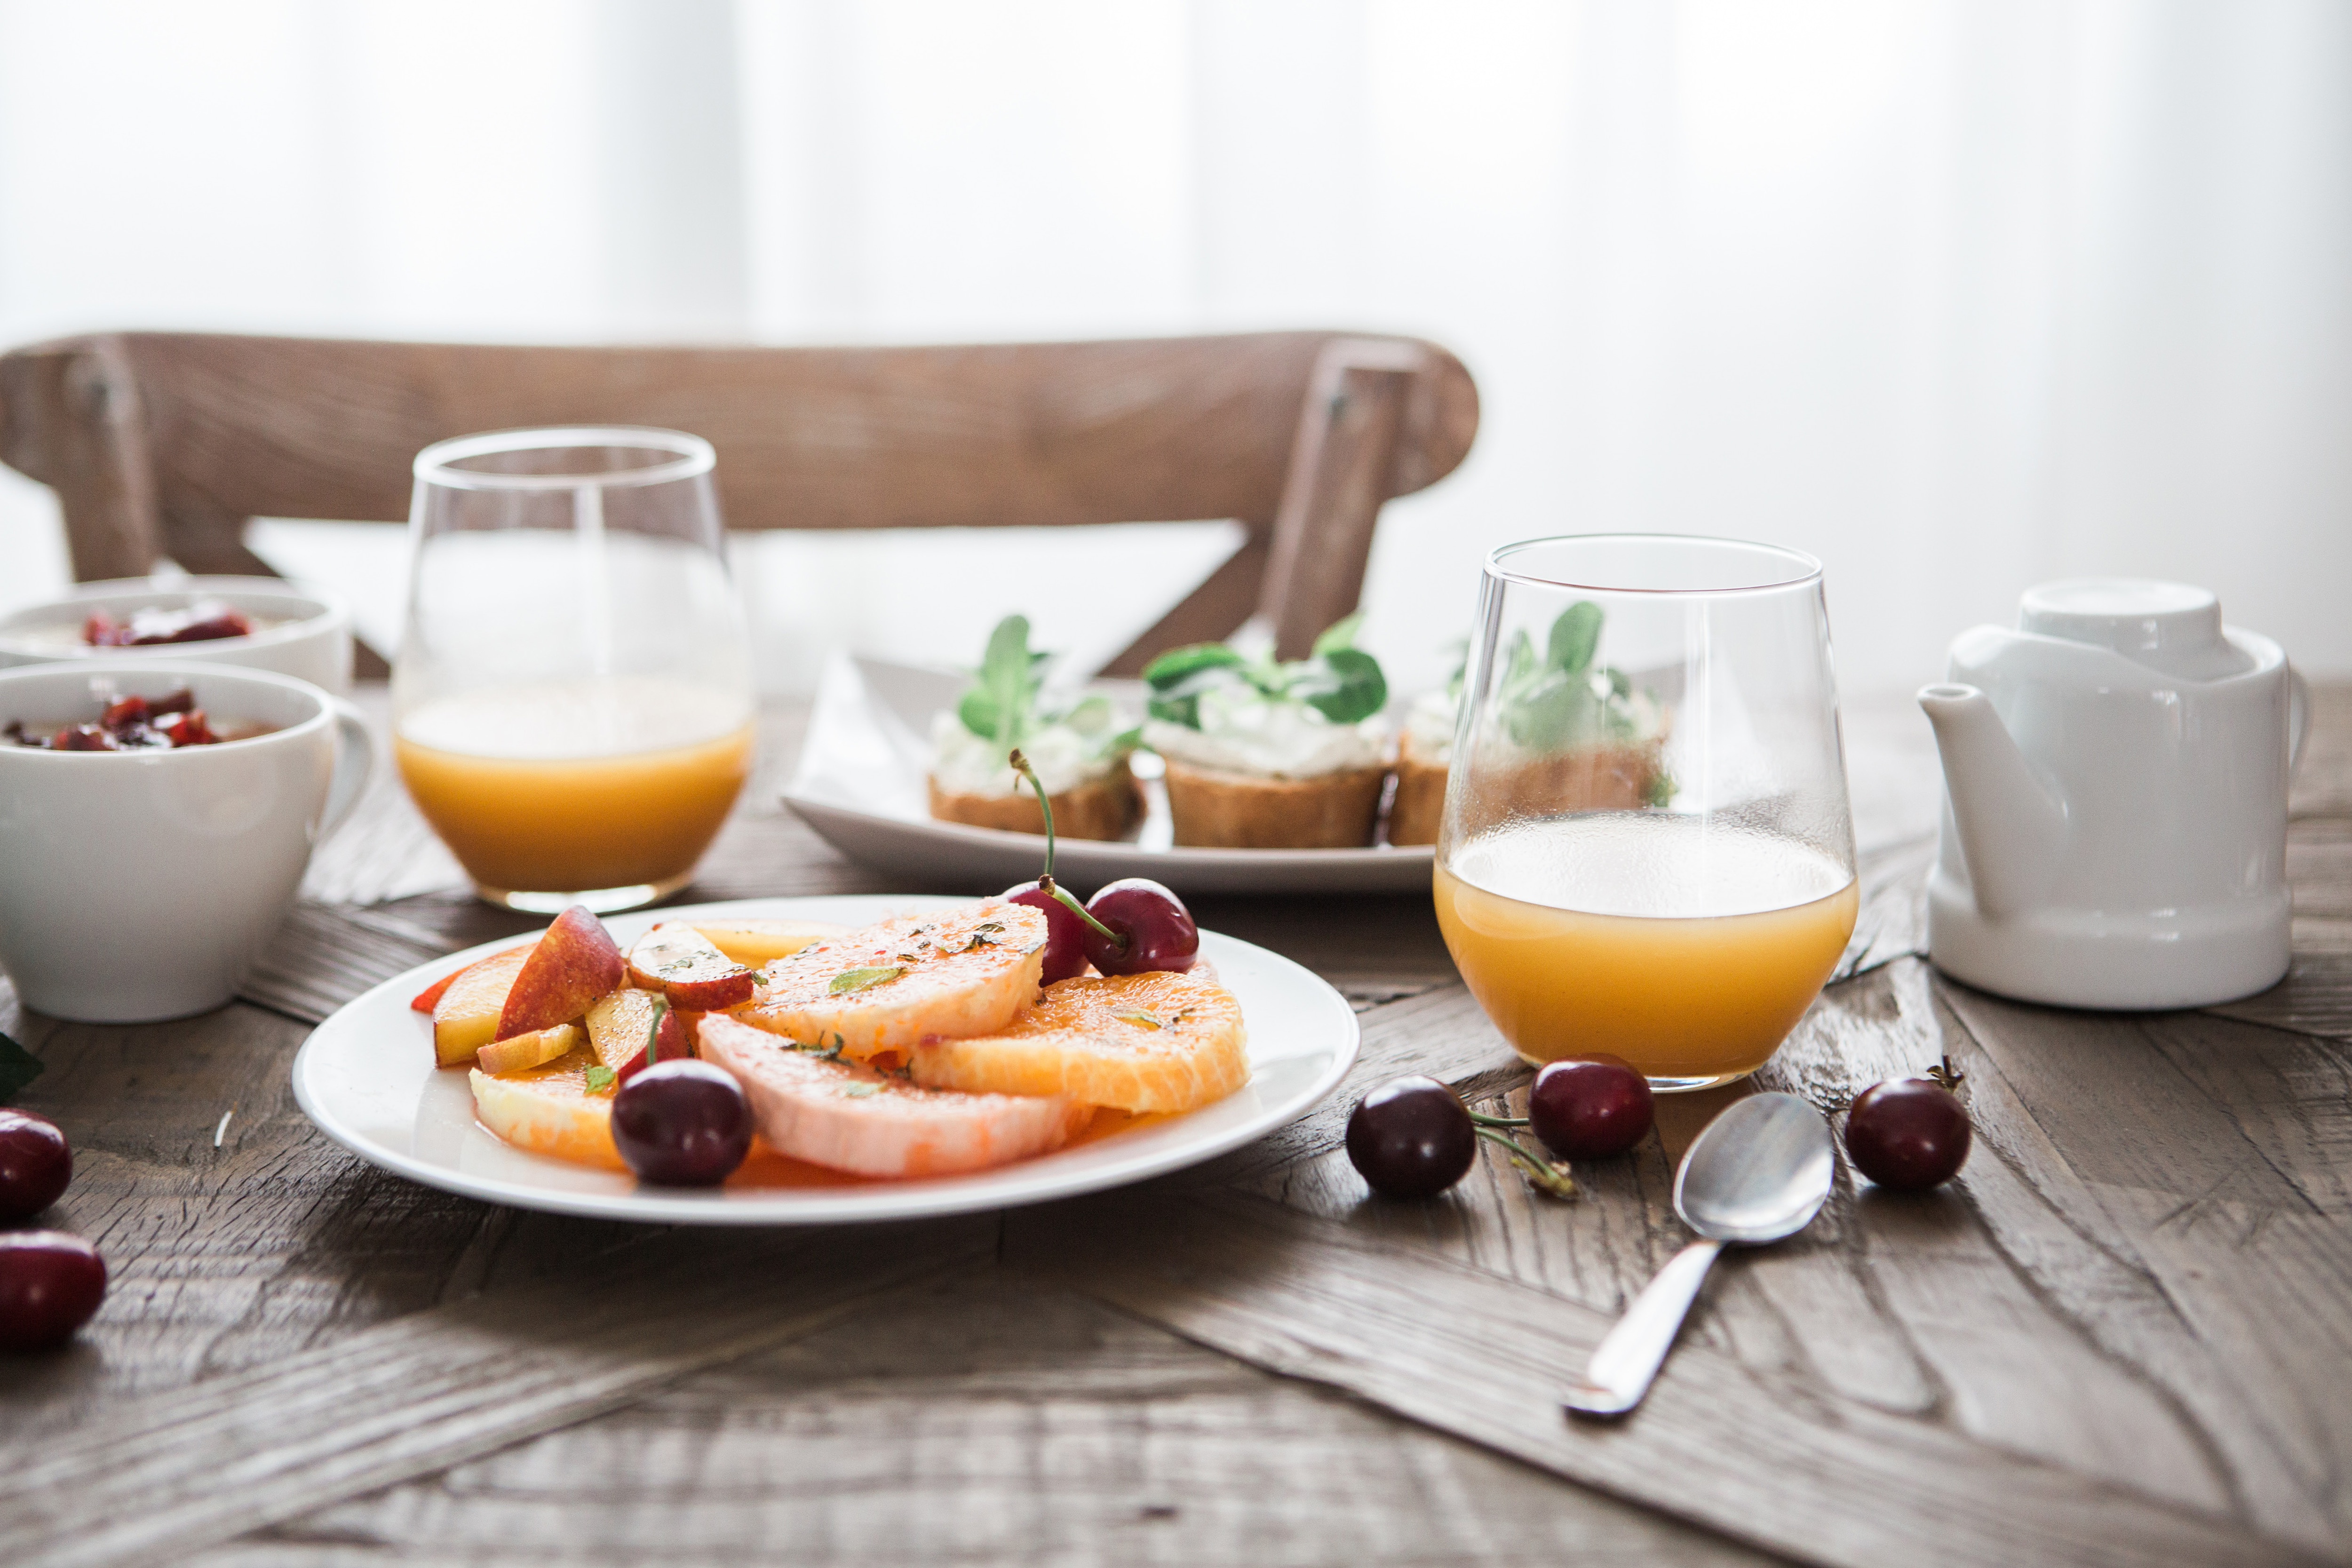
food, meal, breakfast, brunch, orange juice, dish, ingredient, full breakfast, cuisine, drink, juice, produce